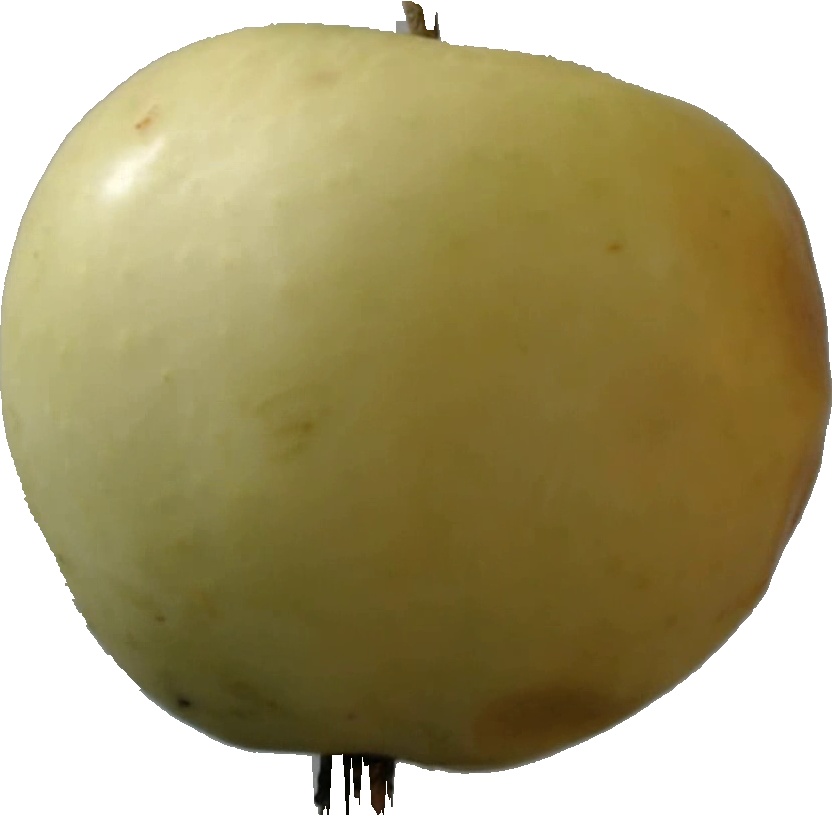
Label: apple_hit_1